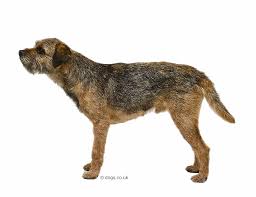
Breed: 206-n000007-Border_terrier